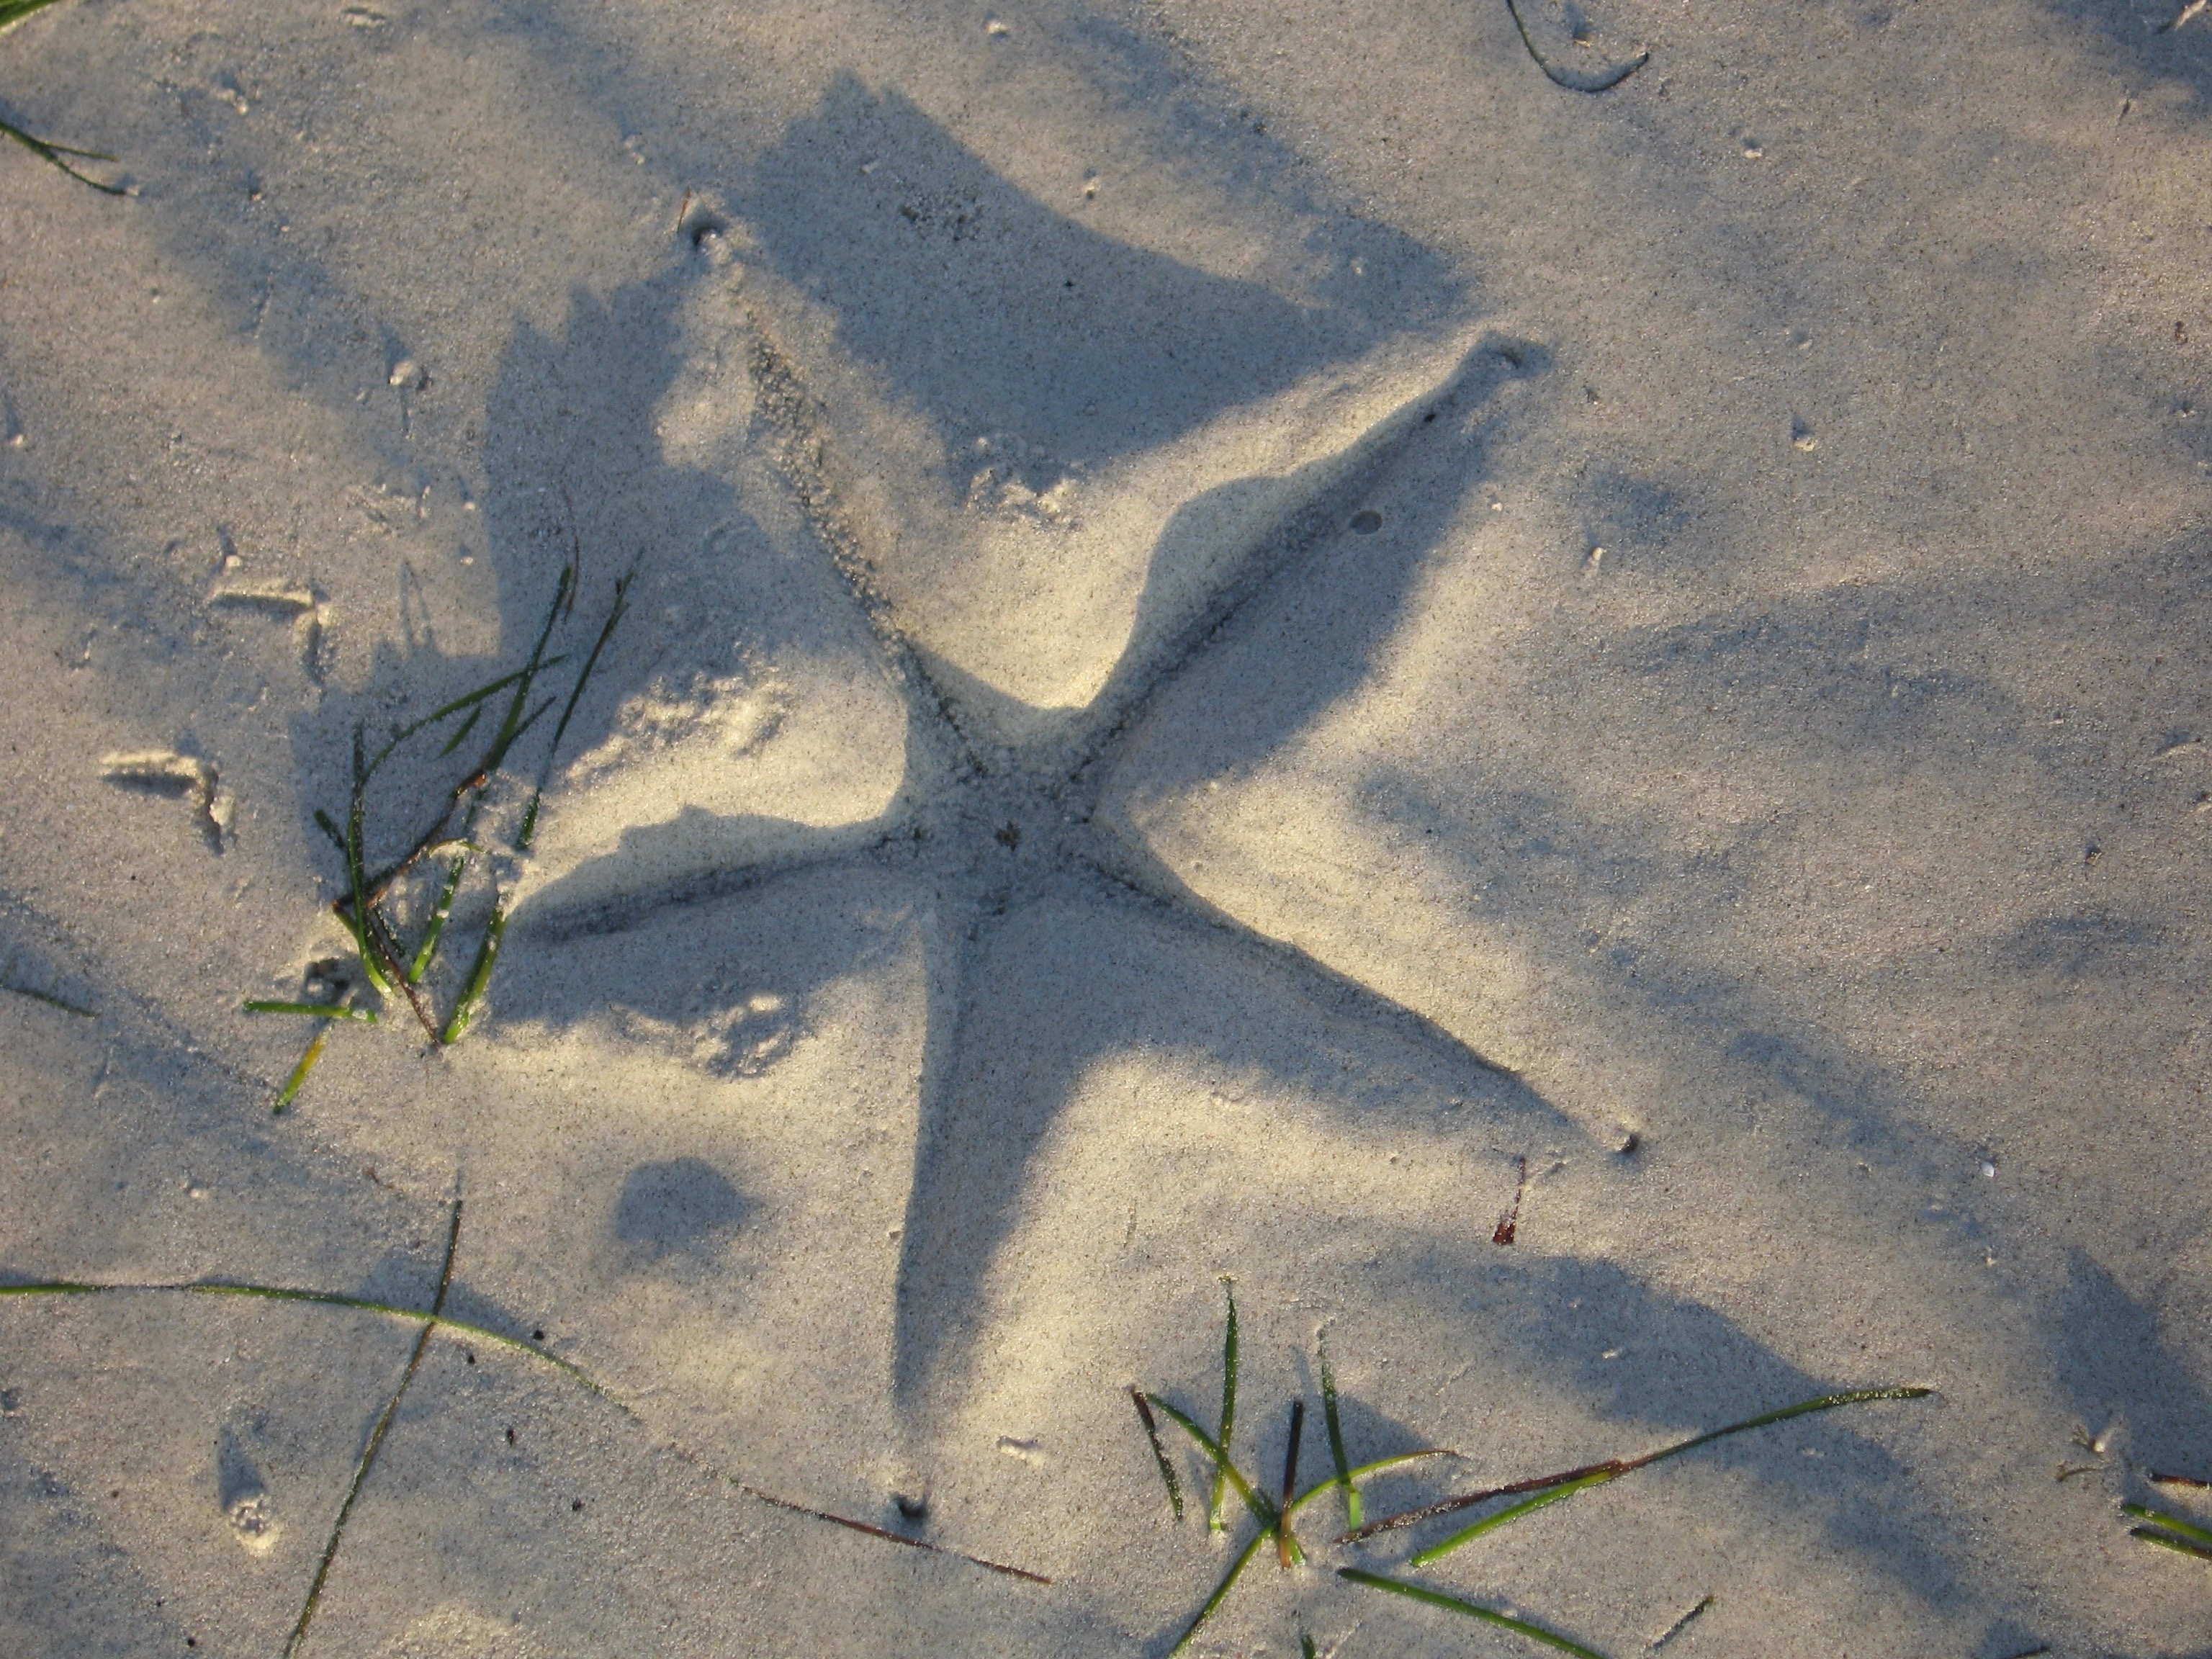
beach, sea, tree, water, nature, sand, rock, texture, leaf, wall, summer, travel, holiday, soil, material, starfish, art, philippines, road surface